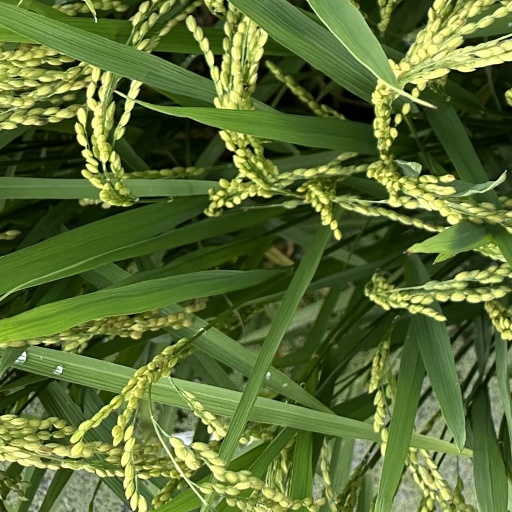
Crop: rice